Tewkesbury Medieval Festival

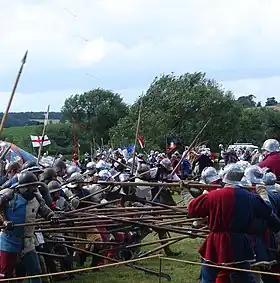
Tewkesbury Medieval Festival's re-enactment of the Battle of Tewkesbury

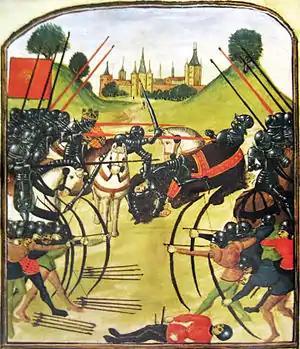
The battle of Tewkesbury, depicted in a Ghent manuscript

The Tewkesbury Medieval Festival is a medieval fair held over the second weekend of every July near the town of Tewkesbury, United Kingdom. Its main feature is the re-enactment of the Battle of Tewkesbury, which was fought in 1471. Located on parts of the ground where the original battle was fought, the festival also features a medieval camp, in which traders ply their wares and visitors are entertained by musicians and acrobats. The largest medieval fair in the United Kingdom, the Tewkesbury Medieval Festival was listed in "Footprint England" as one of the "ten most bizarre festivals" in the country.